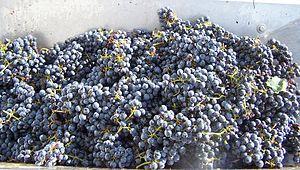
La viticulture est l'activité agricole consistant à cultiver une certaine variété de vigne produisant un fruit pour la consommation humaine : le raisin. Les vignes cultivées en viticulture sont des cultivars de sous-espèces du genre Vitis dénommés cépages.